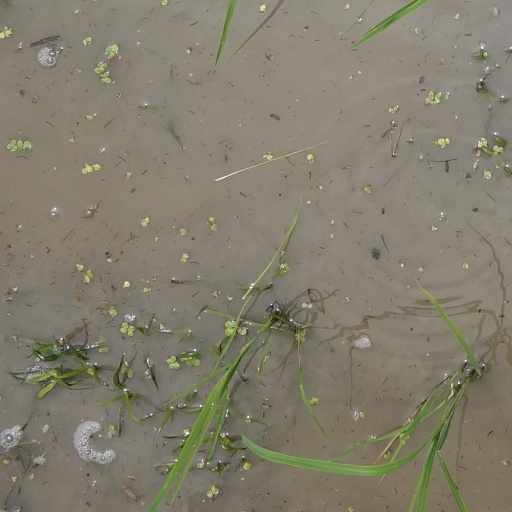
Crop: rice